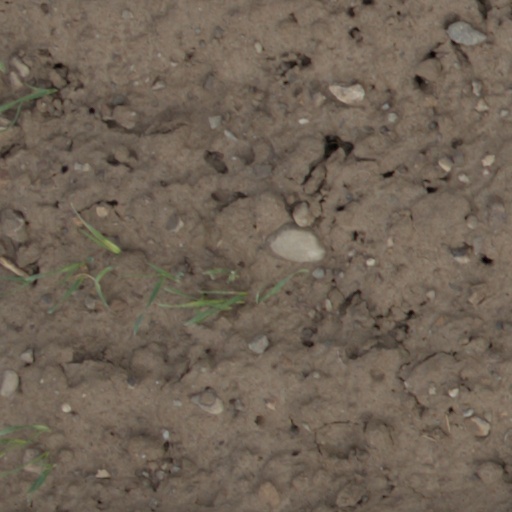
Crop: wheat